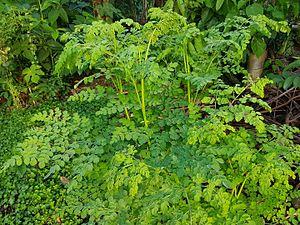
Moringa oleifera, souvent appelée simplement moringa, est l'espèce la plus cultivée du genre Moringa de la famille monotypique des Moringaceae.